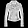
Label: Coat